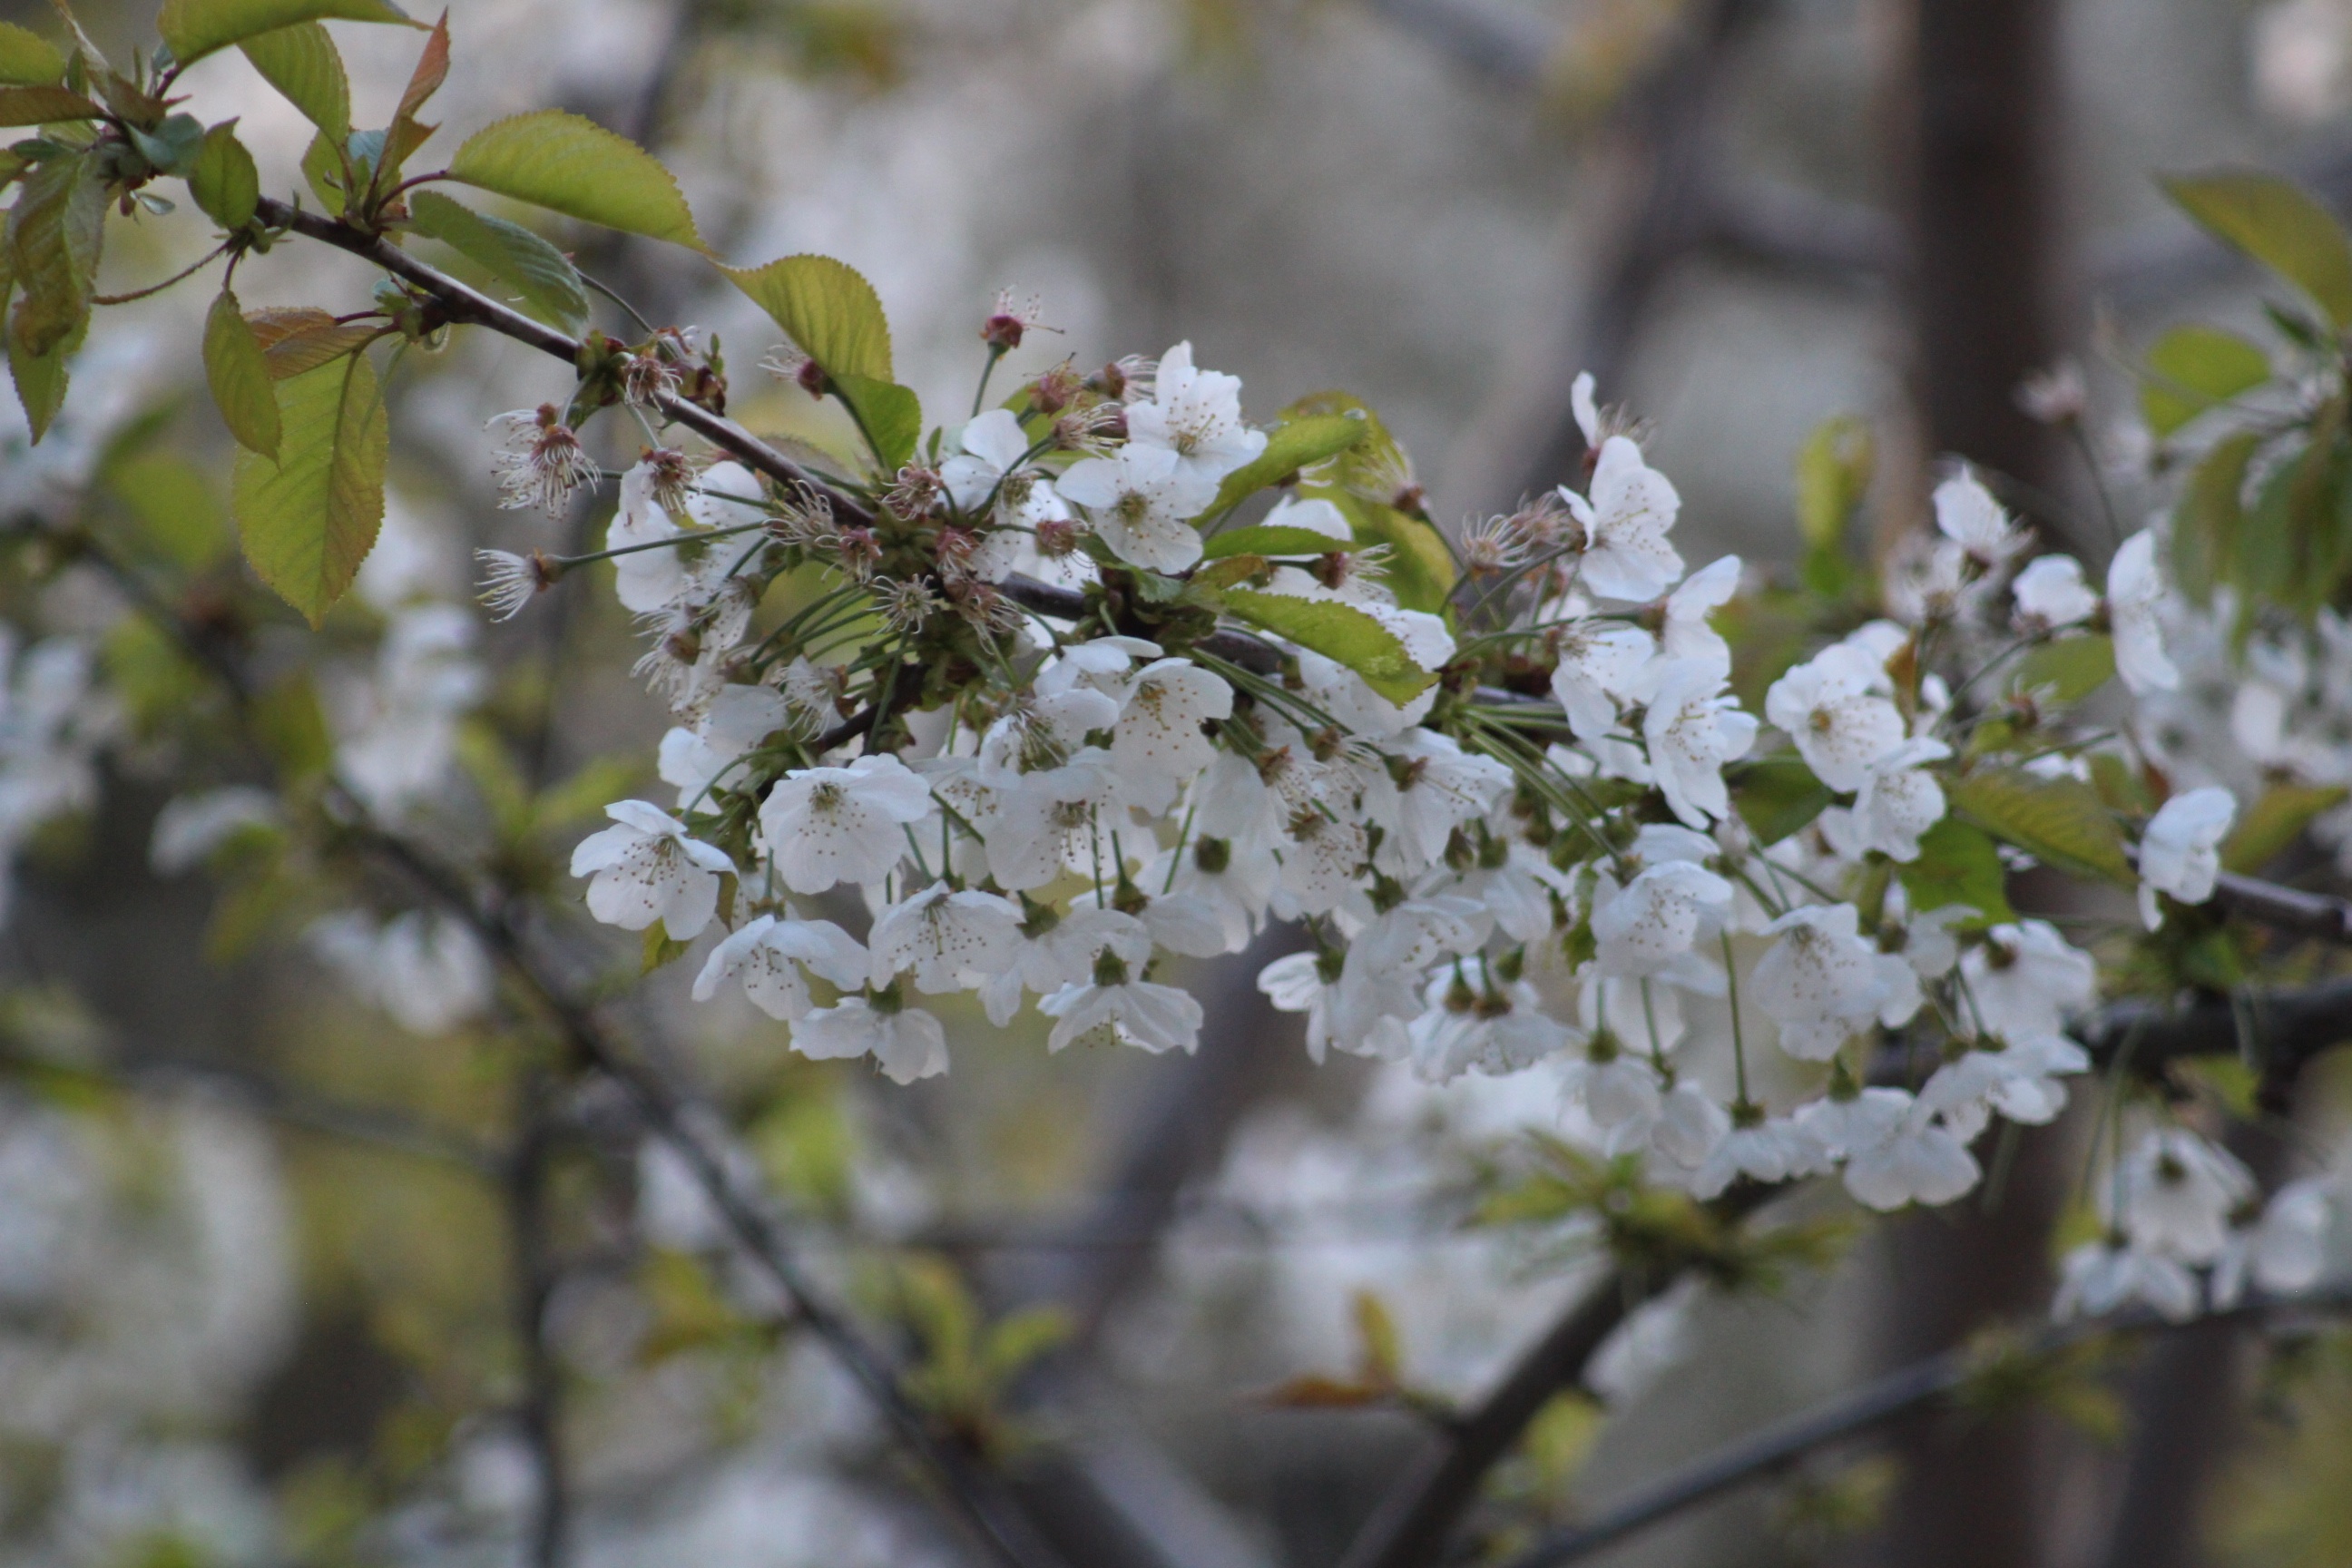
tree, nature, branch, blossom, plant, fruit, sunlight, leaf, flower, food, spring, green, produce, botany, flora, season, cherry blossom, twig, shrub, prunus spinosa, flowering plant, woody plant, land plant